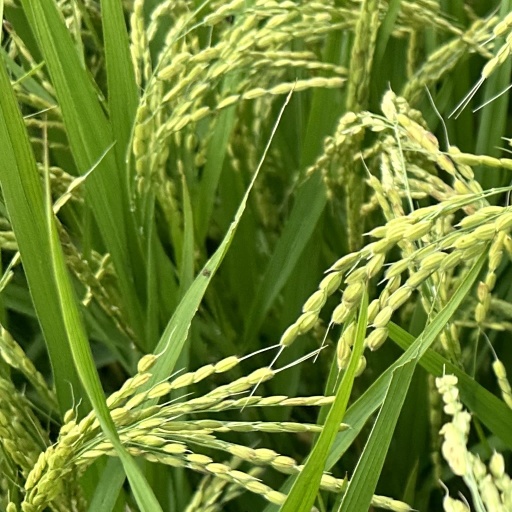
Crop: rice